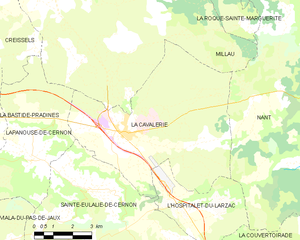
Carte de la commune française de code INSEE 12063 - La Cavalerie
La Cavalerie est une commune française, située dans le département de l'Aveyron en région Occitanie.